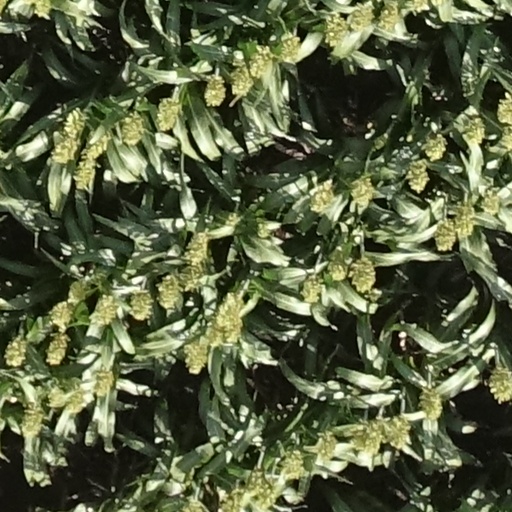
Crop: sorghum